Rocky Mount, North Carolina

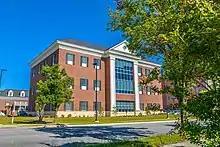
Southern Bank Business Center in downtown Rocky Mount

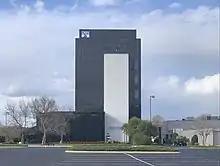
North Carolina Division of Motor Vehicles headquarters

The economy of the Rocky Mount metropolitan area, historically dependent on agriculture and textile manufacturing, has diversified into pharmaceuticals and manufacturing. As the city is located near the juncture of a number of highways and railway, distribution and logistics are important to local businesses. The area has a strong service sector and a number of financial and customer support centers are located here.